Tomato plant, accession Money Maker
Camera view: vertical (180 deg); turntable rotation: 120 degrees
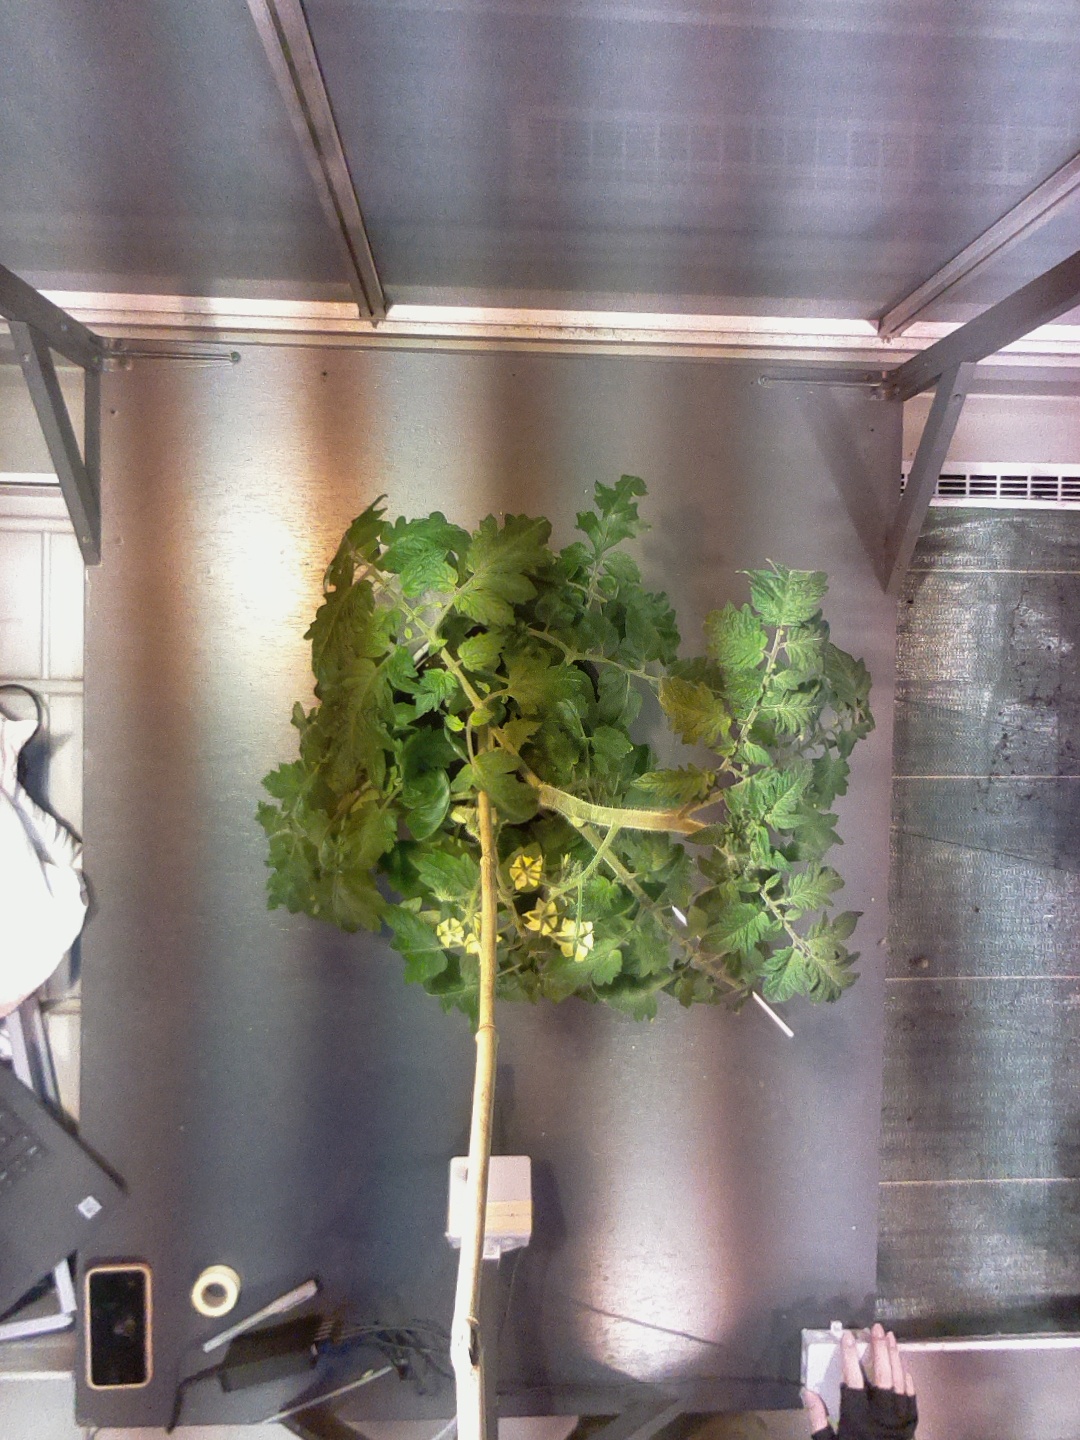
BBCH growth stage 68: Full flowering, 80%-90% of flowers open, more petals falling